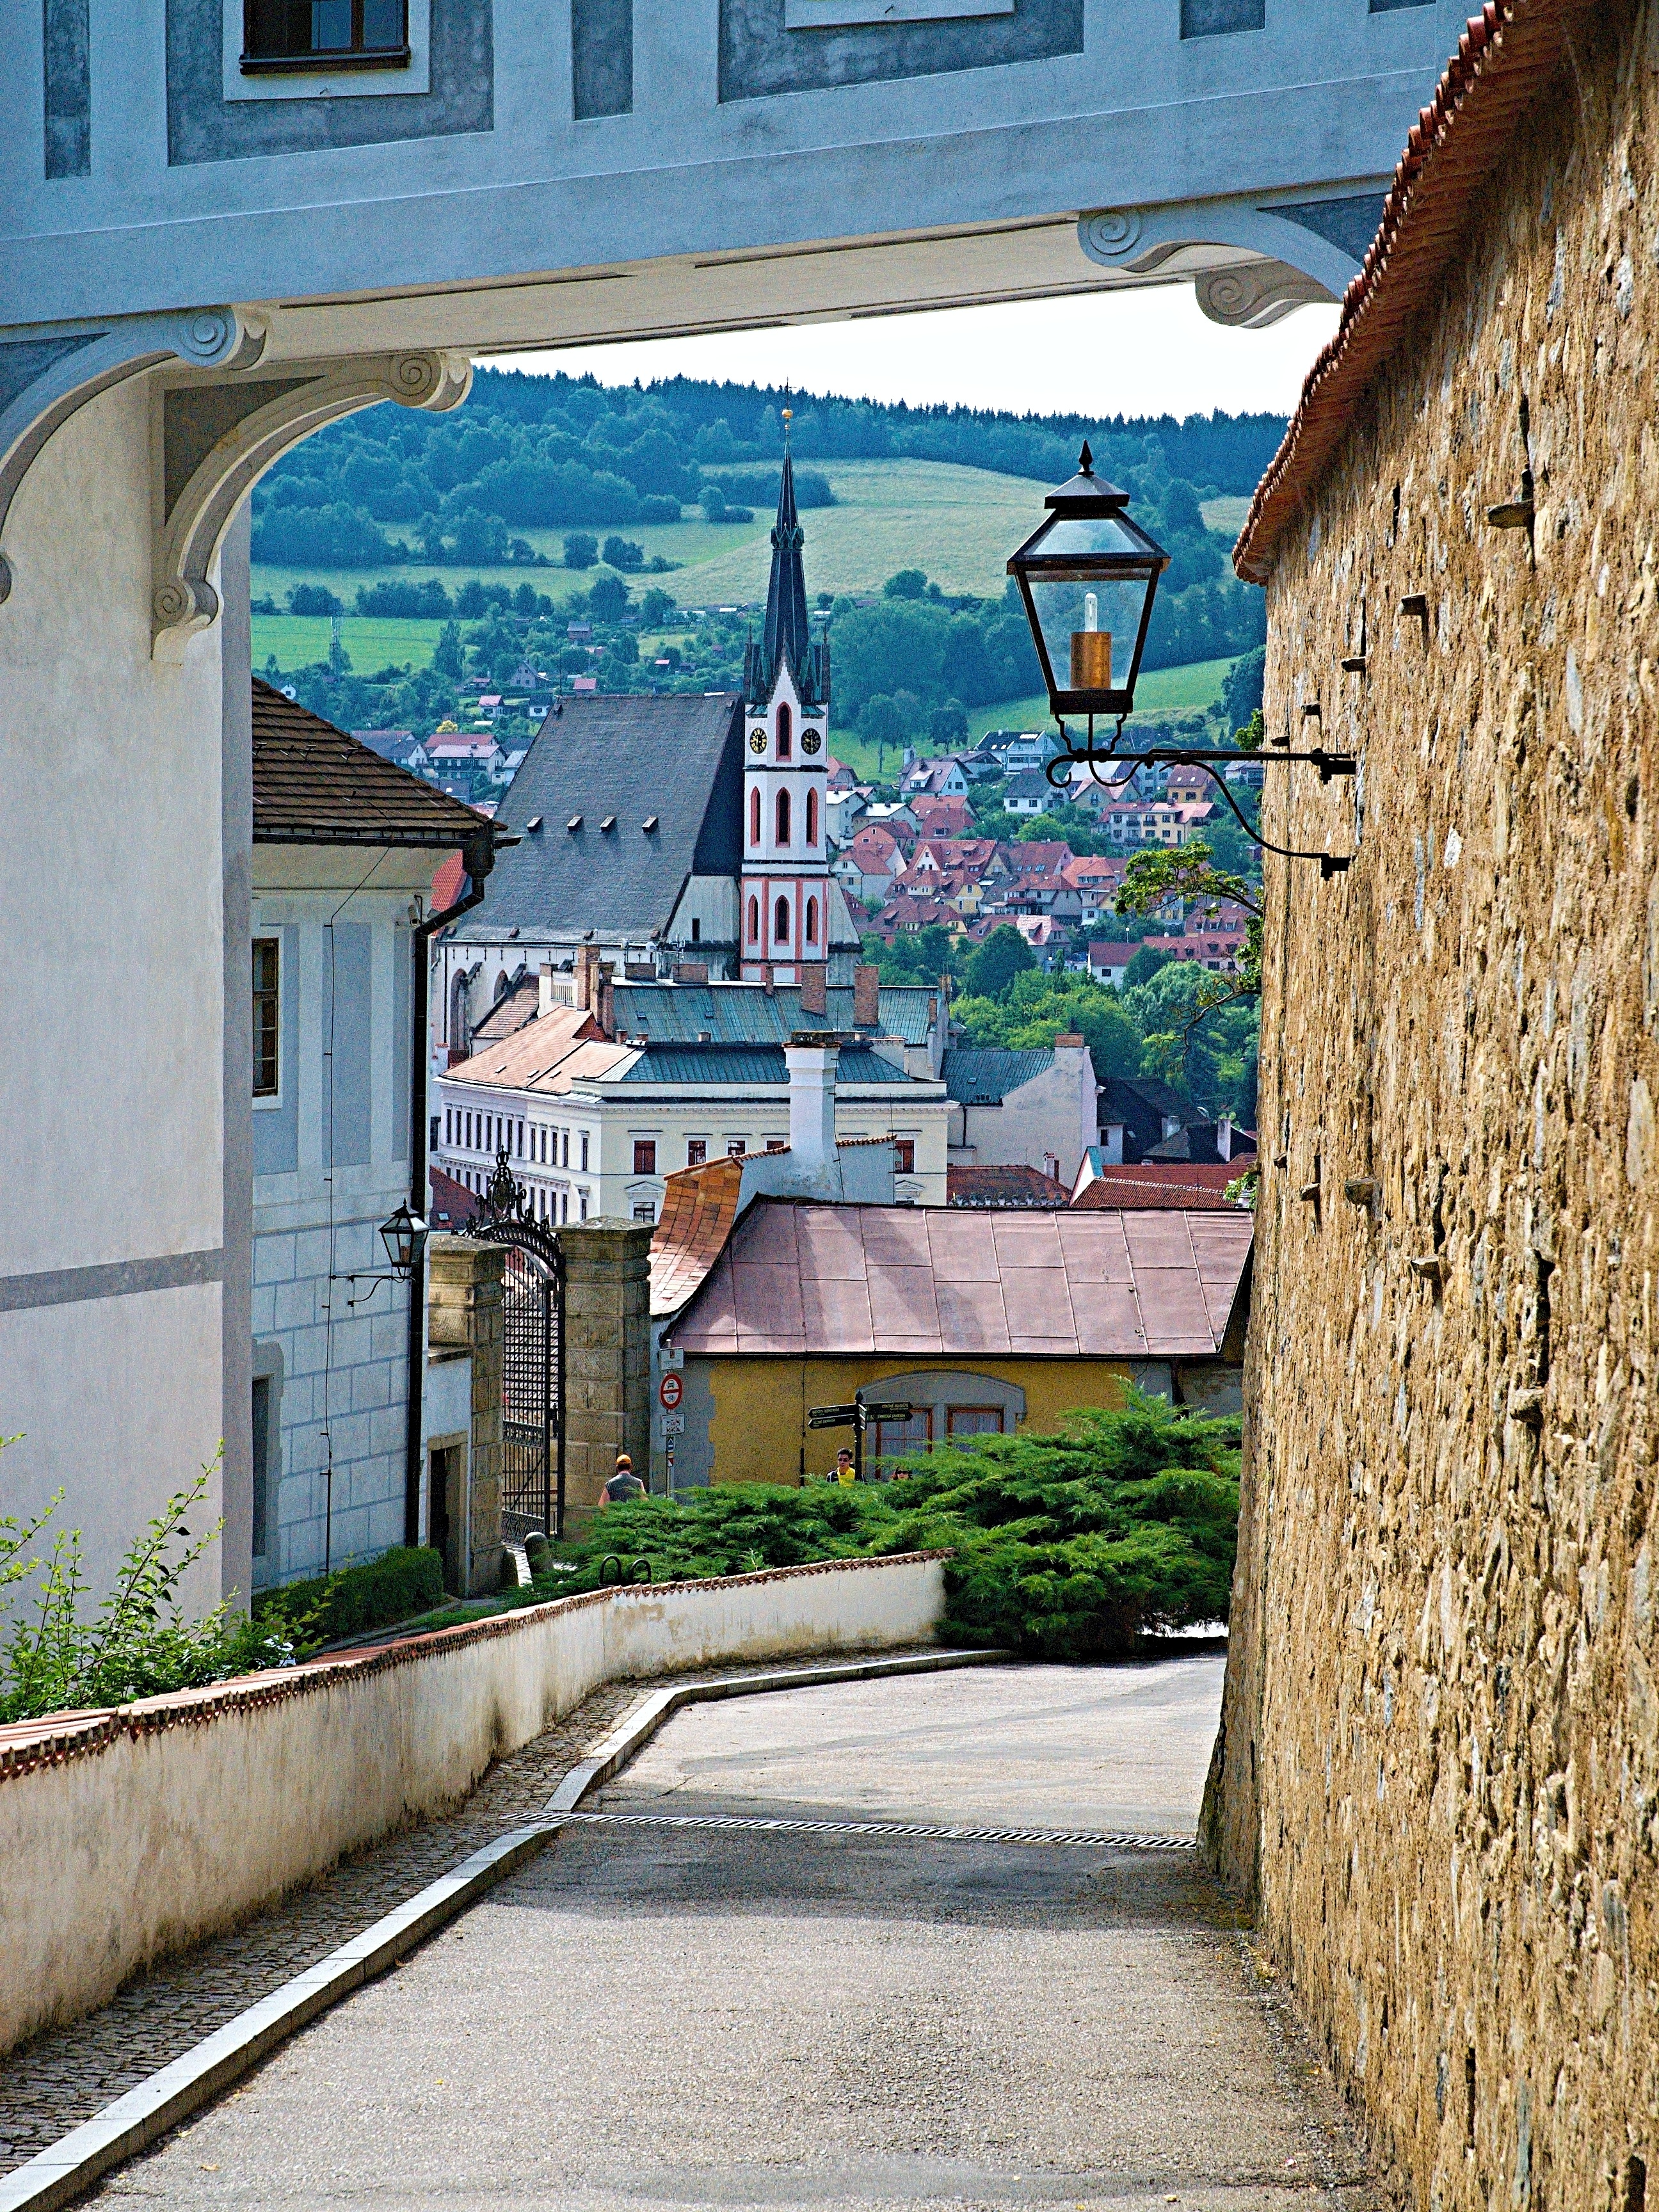
architecture, road, street, house, town, old, alley, city, wall, stone, vacation, travel, village, transport, church, lamp, stone wall, tourism, old building, waterway, old town, infrastructure, vista, czech, neighbourhood, urban area, krumlov, ancient history, human settlement